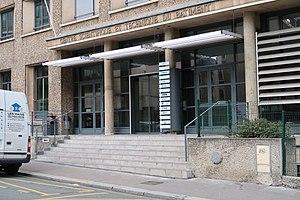
Centre scientifique et technique du bâtiment, 4 avenue du Recteur-Poincaré (Paris, 16e).
Le Centre scientifique et technique du bâtiment est un établissement public français à caractère industriel et commercial. Il est placé sous la tutelle du ministère de la Cohésion des territoires, du ministère de la Transition écologique et solidaire et du ministère de l'Éducation nationale, de l'Enseignement supérieur et de la Recherche.
L'avenue du Recteur-Poincaré est une voie du 16ᵉ arrondissement de Paris, en France.